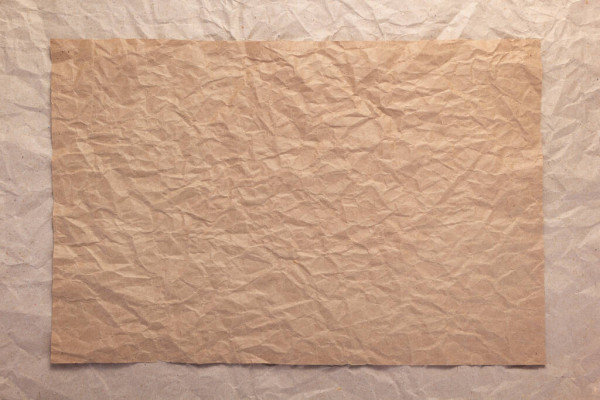
Label: paper